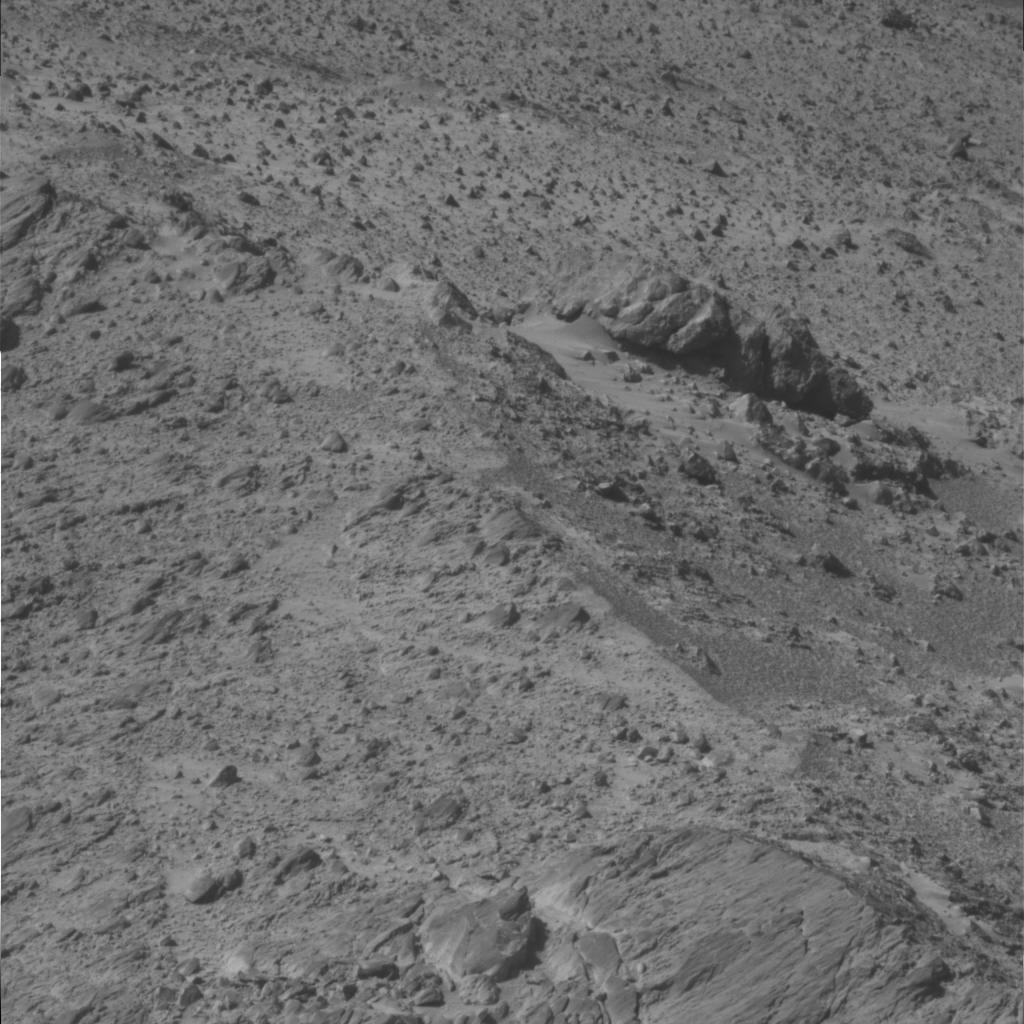
Surface features visible: Rock Outcrops, Clasts, Rock (Linear Features), Soil, Nearby Surface